Étienne Lancereaux

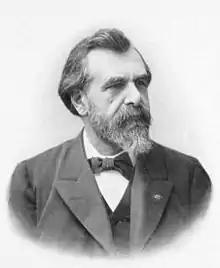
Etienne Lancereaux

Étienne Lancereaux (November 27, 1829 – October 26, 1910) was a French physician born in Brécy-Brières. He is remembered for pioneer contributions made in the understanding of diabetes.